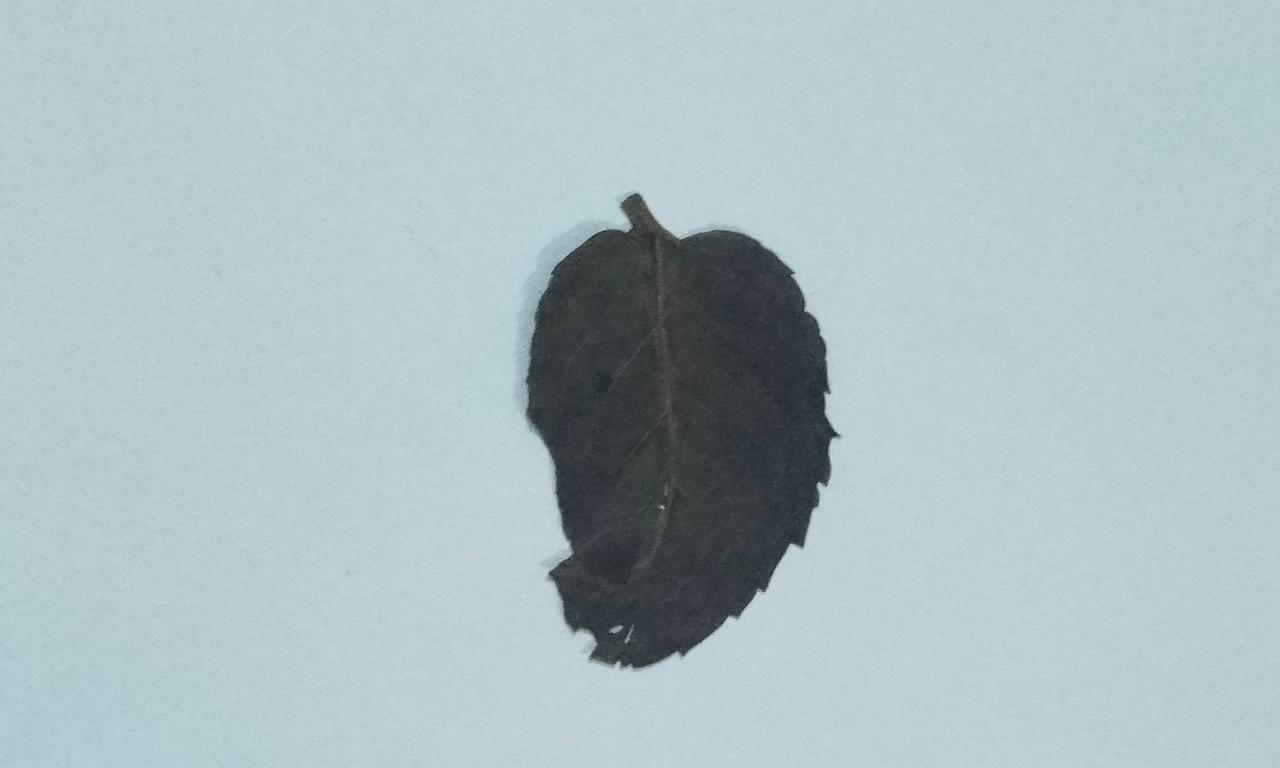
Label: Dried